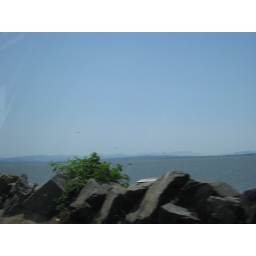
Lots of people leaving their rod and lines on the wall and sitting in their cars/vans on the other side of the road. Very odd.